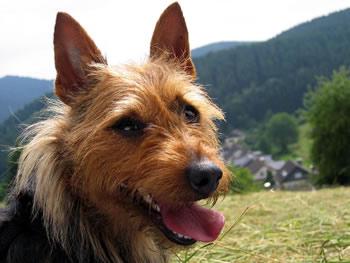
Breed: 202-n000020-Australian_terrier